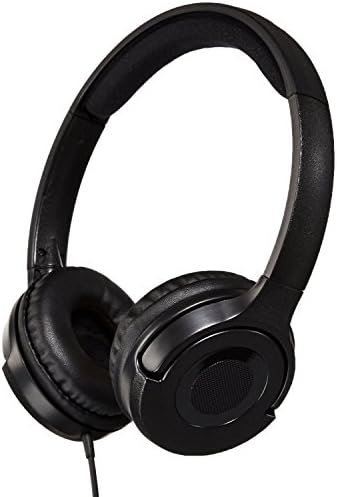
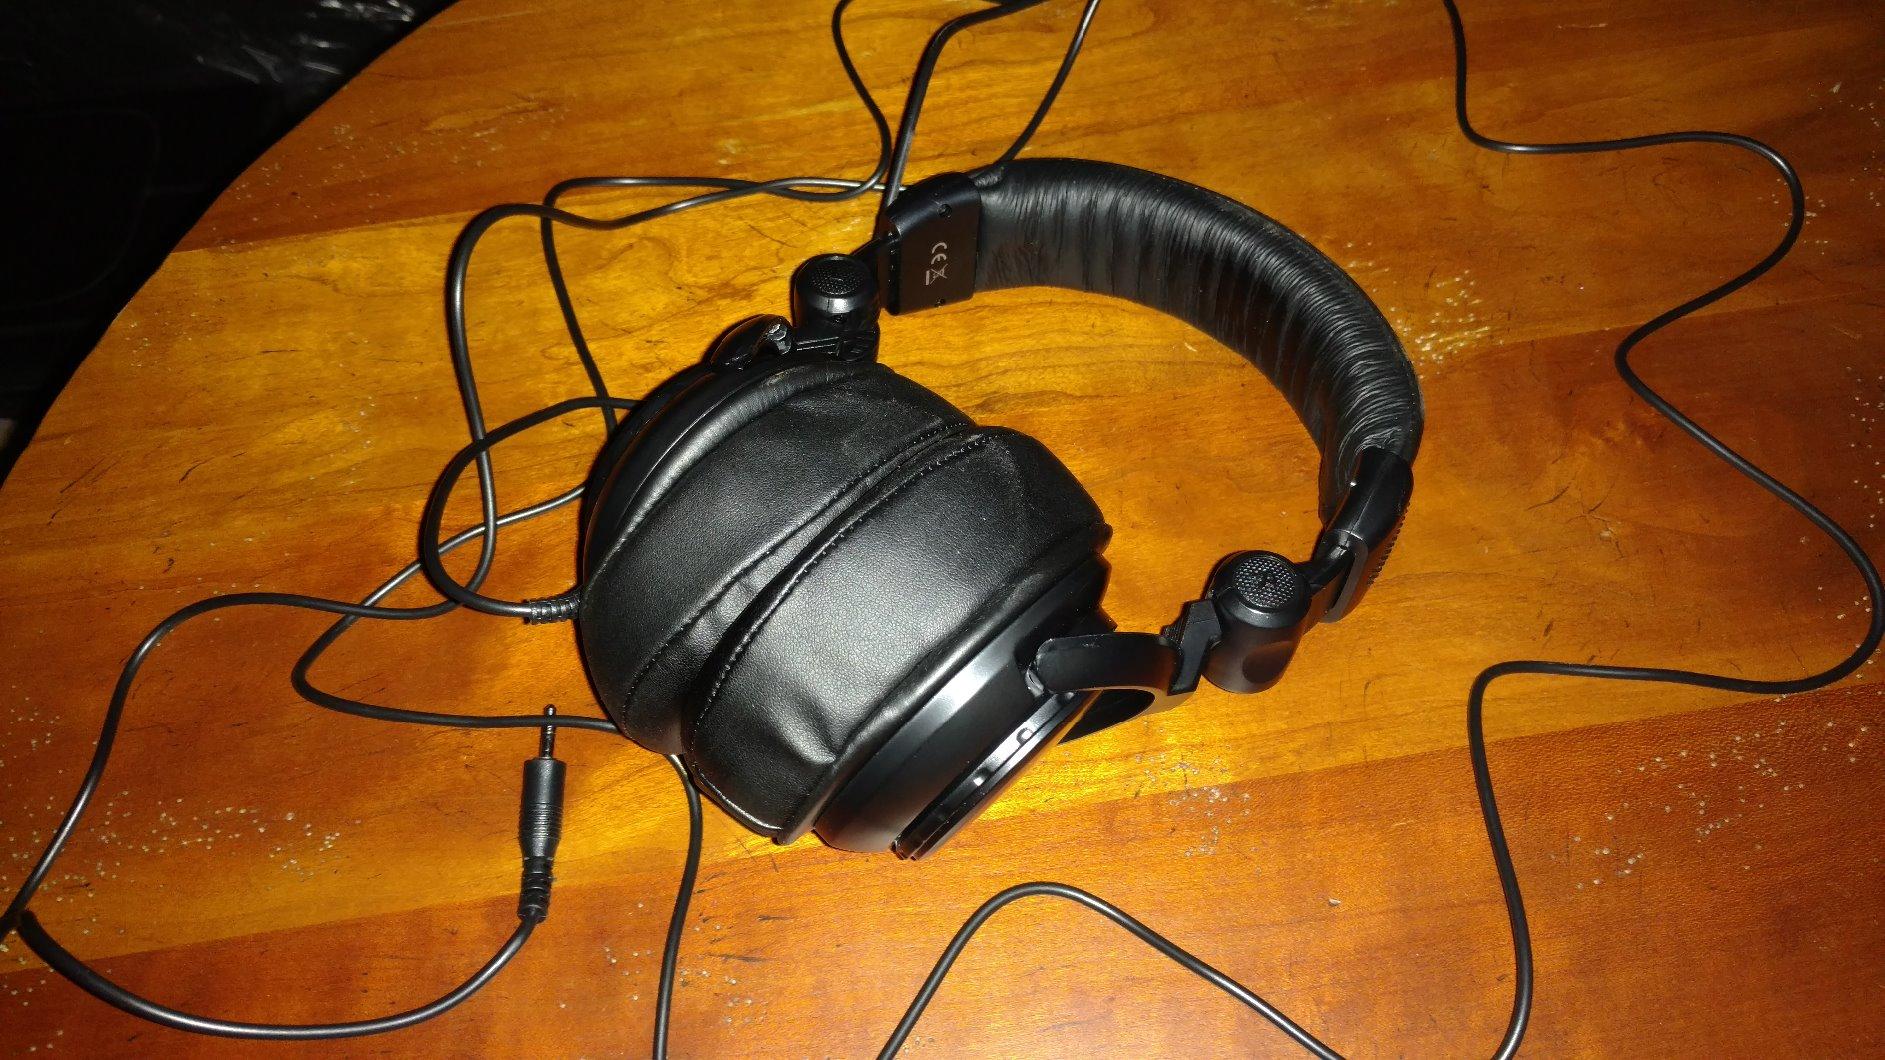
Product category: headphones
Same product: no